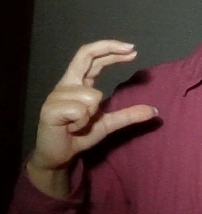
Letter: thal